Pat Burrell

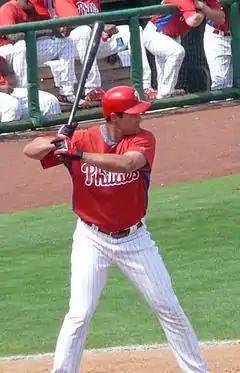
Burrell with the Philadelphia Phillies in 2007

Burrell became the Phillies' longest tenured player in 2007 with the departure of Lieberthal via free agency. He hit only one home run in April but had a .292 batting average. On April 6, he homered and had four RBI (including the game-winner) in an 8–2 victory over Florida. He began to slump after April, batting .157 over the next two months. Once again, Manuel began benching him, using Greg Dobbs, Jayson Werth, or Michael Bourn in left field. On May 11, Burrell hit two home runs and had five RBI in a 7–2 victory over the Cubs. Werth was injured at the end of June, however, and Burrell reclaimed his starting job by batting .435 in July, with six home runs and 22 RBI. From July 1 through the end of the season, he batted .300 with 22 home runs and 65 RBI, starting the final 75 games of the season for the Phillies in left field. On July 14, he had four RBI in a 10–4 victory over St. Louis. Three days later, Burrell hit his 200th career home run in a 15–3 victory over the Dodgers. He had a 14-game hitting streak from July 22 to August 5, tying his career high. On August 17, in an 11–8 victory over the Pirates, Burrell got his 1,000th career hit, a two-run home run. At the end of August, the Phillies faced the Mets, whom they trailed in the NL East by six games, for a four-game series. In the first game of the series, on August 27, Burrell hit a game-winning two-run home run in a 9–2 victory. Two days later, in the third game of the series, he hit a solo home run and had a sacrifice fly (the game-winning RBI) against Óliver Pérez in a 3–2 victory. He hit two home runs in the fourth and final game of the series as the Phillies won 11–10 to sweep the Mets. On September 21, his two-run home run against Shawn Hill provided the game-winning RBI in a 6–3 victory over Washington. Burrell finished the 2007 regular season batting .256 with 30 home runs, 97 RBI, and 114 walks (a career high) in 155 games. Burrell, Ryan Howard, and Jimmy Rollins became the second trio of Phillies with 30 or more home runs (and the first since 1929). On defense, he led major league outfielders in errors, with 10, and his .948 fielding percentage was the lowest among left fielders.